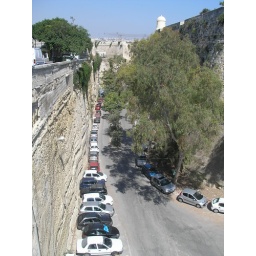
It's a long way down - looking down on a road under the bridge going to the city gate.